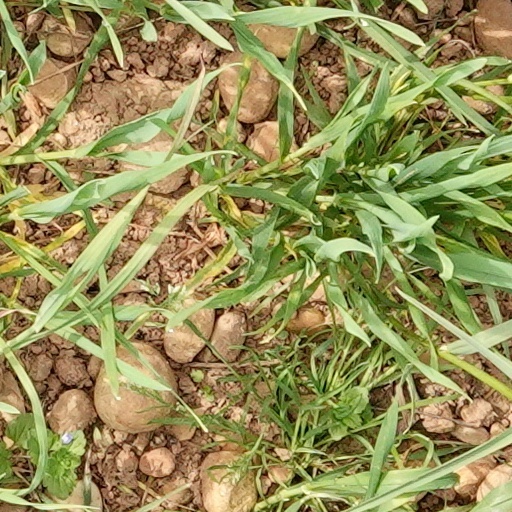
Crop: wheat